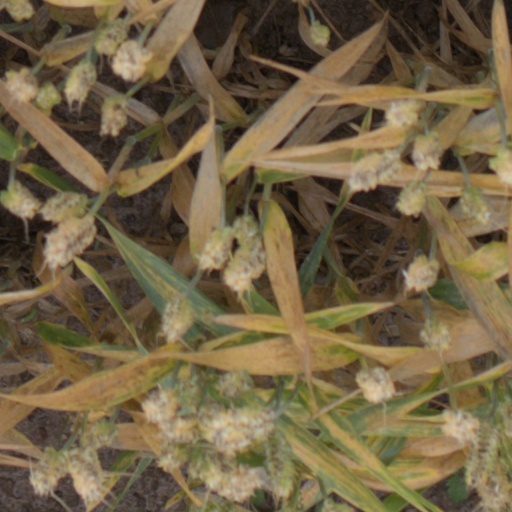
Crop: wheat